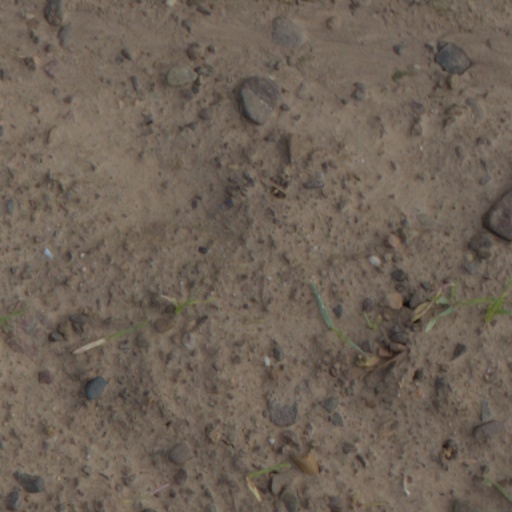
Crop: wheat